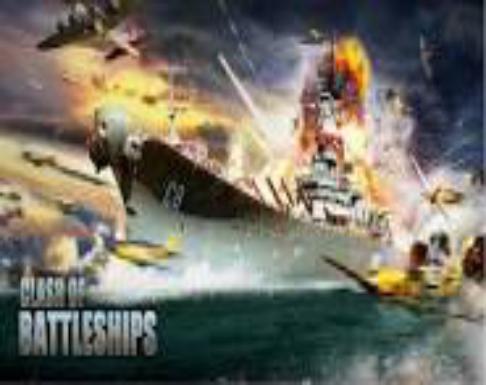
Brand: battleship
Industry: Leisure